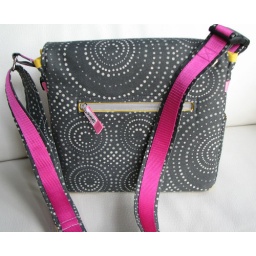
Custom order trimmed in pink and yellow to match client's lining fabric.